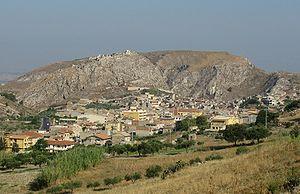
Montallegro est une commune italienne de la province d'Agrigente dans la région Sicile en Italie.